Virtual human

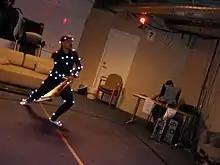
Motion capture

- Influencing audiences on digital channels (Virtual influencer). Example: Lil Miquela.